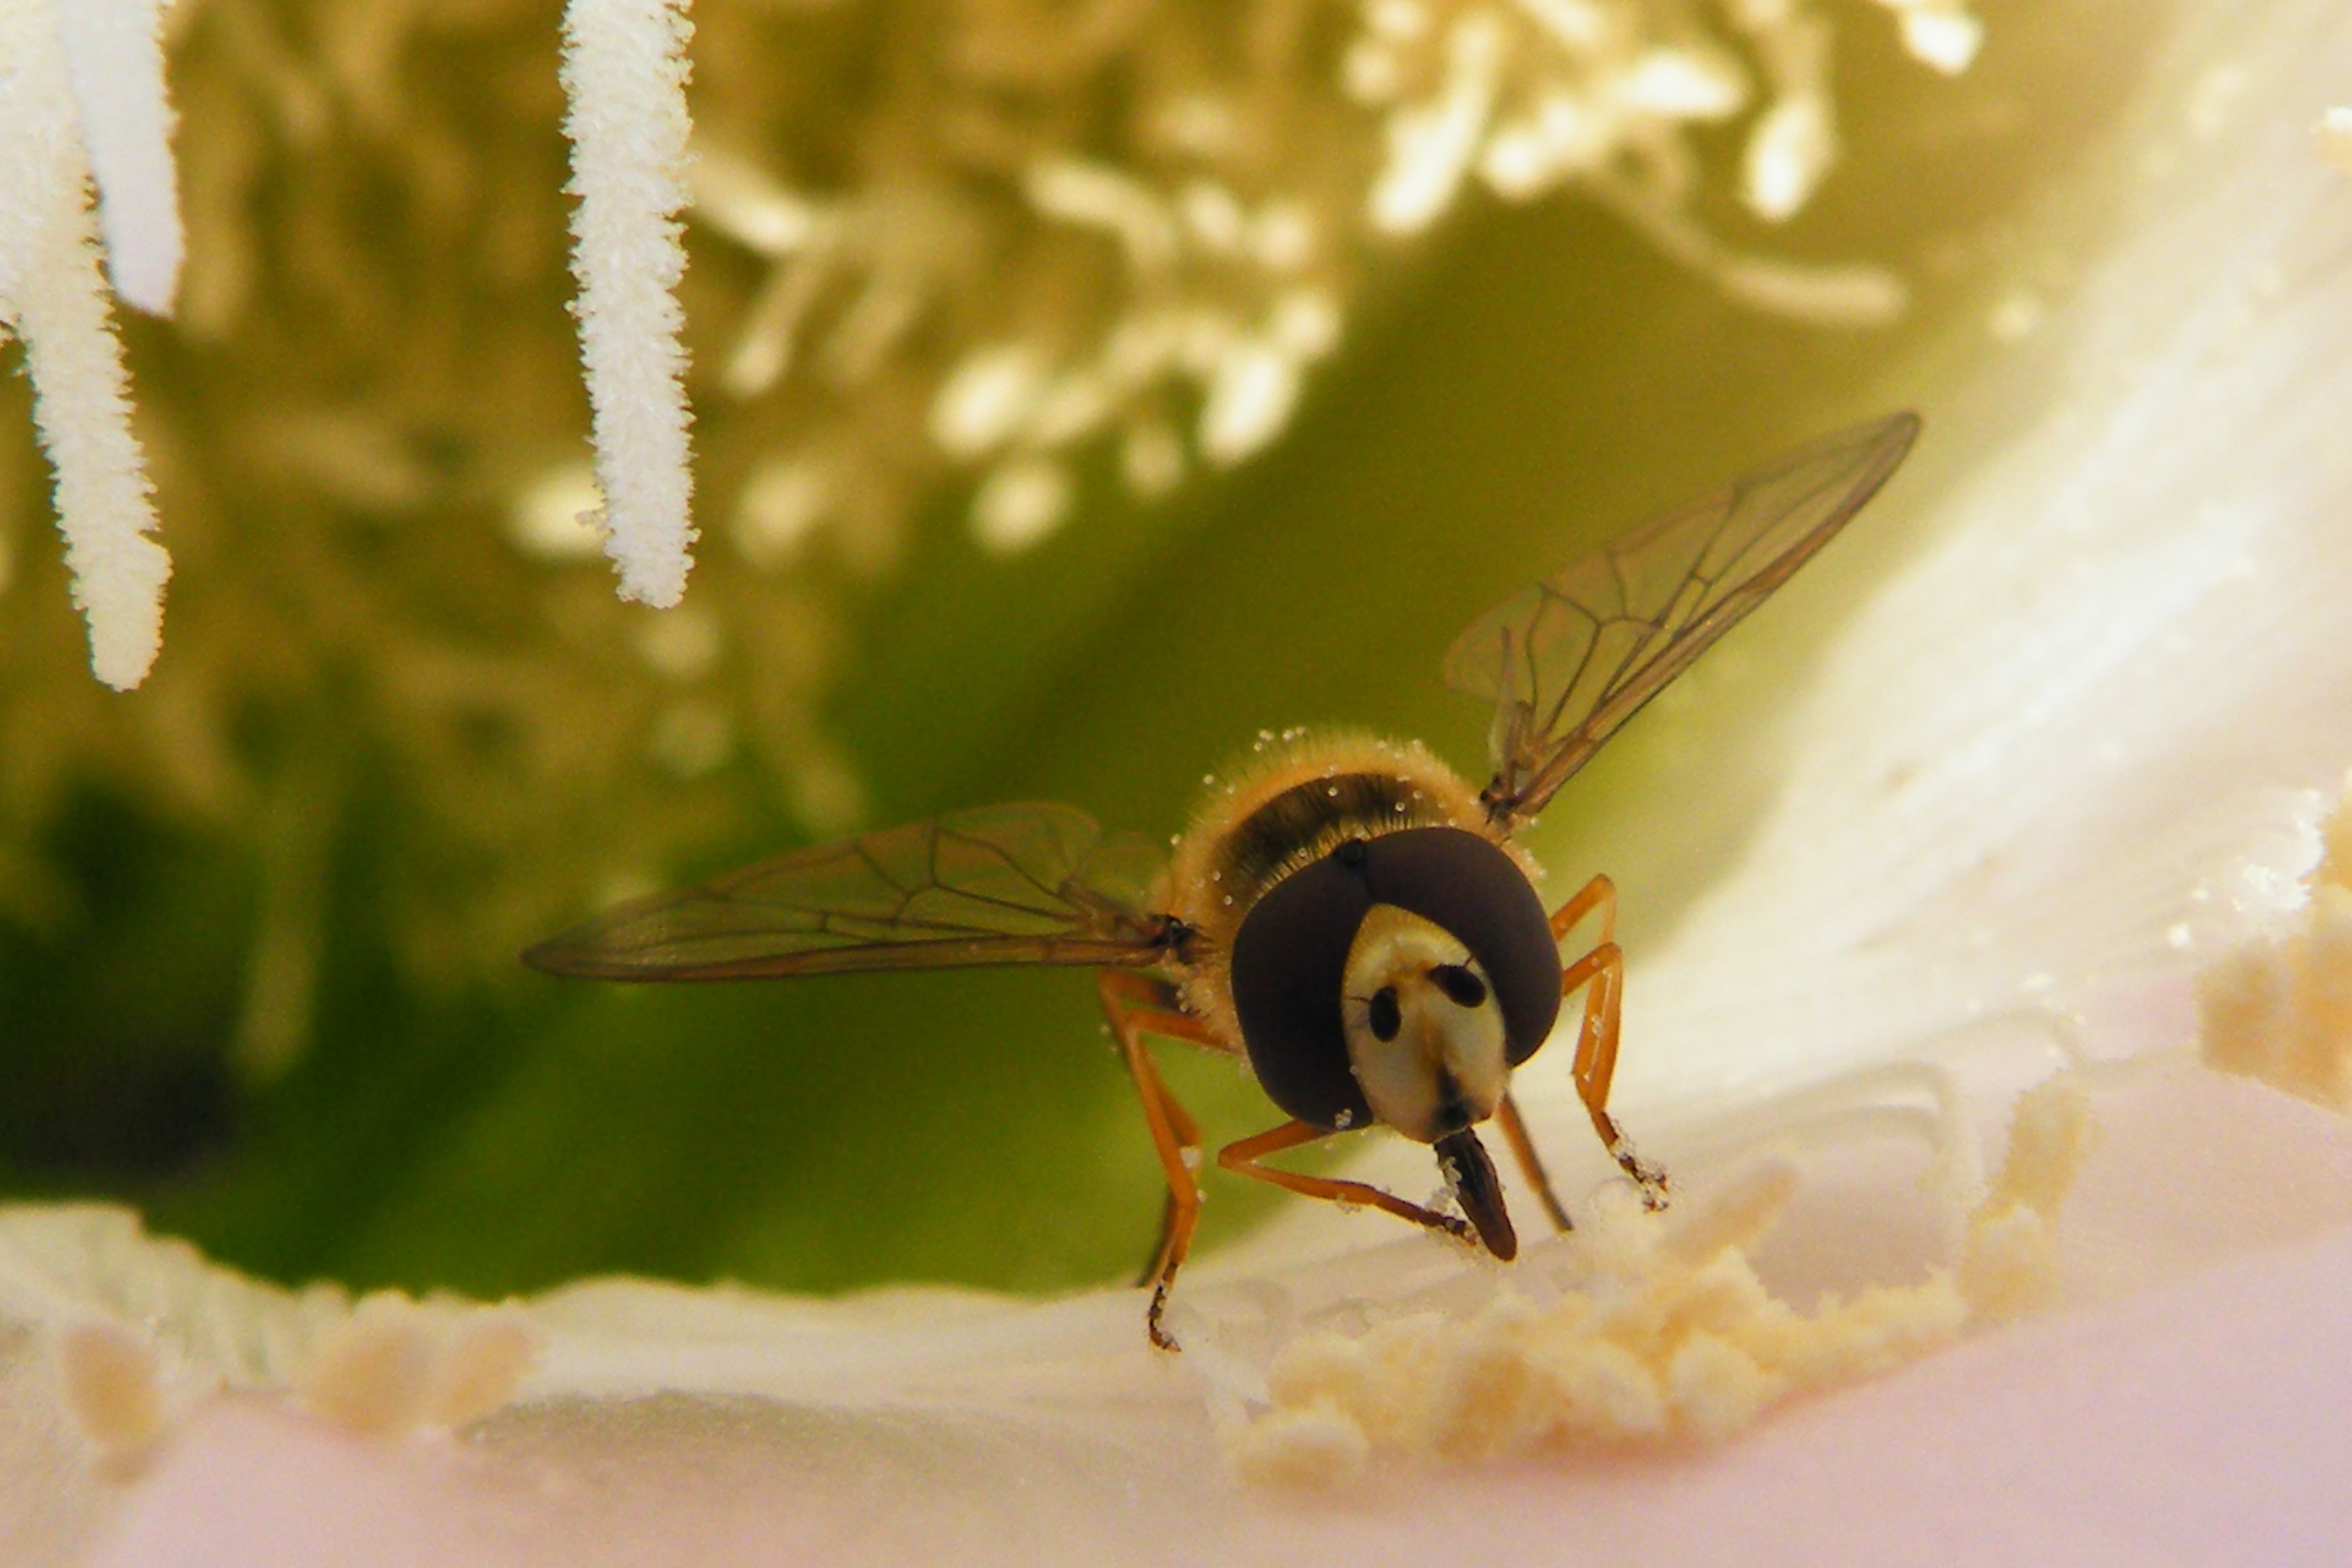
wing, photography, flower, fly, pollen, insect, fauna, invertebrate, close up, bee, creature, pest, macro photography, proboscis, insect photo, membrane winged insect